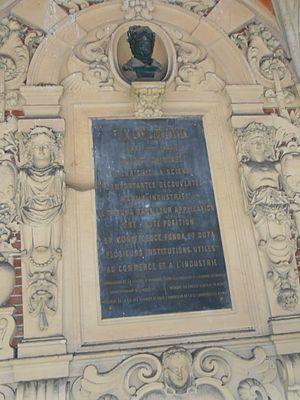
Buste de Frédéric Kuhlmann, chimiste et président de la chambre de commerce de Lille, fondateur de l'Ecole des arts industriels et des mines, de l'Institut Industriel du Nord, de la Société industrielle du Nord, des établissements chimiques Kuhlmann
Charles Frédéric Kuhlmann, né à Colmar le 22 mai 1803, mort à Lille le 27 janvier 1881, est un chimiste, chercheur universitaire et industriel français. Il fait fortune dans la production industrielle de l'acide sulfurique et des superphosphates.